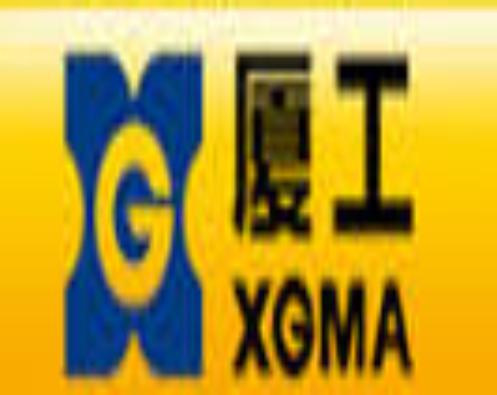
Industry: Others